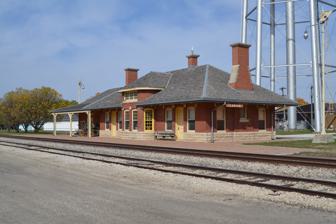
Building: Burlington, Cedar Rapids and Northern Railroad Passenger Station (Clarion, Iowa)
Country: United States of America
Year built: 1898
United States historic place Burlington, Cedar Rapids and Northern Railroad Passenger Station U.S. National Register of Historic Places Show map of Iowa Show map of the United States Location 302 S. Main Clarion, Iowa Coordinates 42°43′48″N 93°43′59″W / 42.73000°N 93.73306°W / 42.73000; -93.73306 Area less than 1 acre (0.40 ha) Built 1898 ( 1898 ) Built by A.H. Connor Architectural style Romanesque Revival NRHP reference No. 88000926 Added to NRHP June 23, 1988 Burlington, Cedar Rapids and Northern Railroad Passenger Station , also known as Rock Island Railroad Depot and the Rock Island Depot Railroad Museum , is a historic building located in Clarion, Iowa , United States. The station was built in 1898 by contractor A. H. Connor & Company of Cedar Rapids, Iowa for the Burlington, Cedar Rapids and Northern Railroad (BCR&N). Clarion also had a Chicago Great Western Railway depot, no longer extant. At one time there were 14 trains that served the city. In 1903 the Chicago, Rock Island and Pacific Railway acquired the BCR&N, and this depot served that railroad. The single story, Romanesque Revival , brick structure measures 26 by 88.5 feet (7.9 by 27.0 m). It was added to the National Register of Historic Places in 1988. The depot was restored in 1984 and currently serves as the Rock Island Depot Railroad Museum with displays of local and railroad history, and also serves as the office for the Clarion Chamber & Development office. References